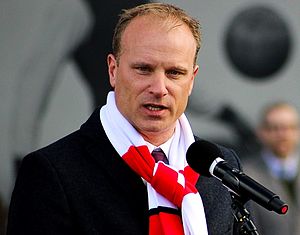
Dennis Bergkamp
Dennis Nicolaas Maria Bergkamp er en tidligere hollandsk fodboldspiller, der stoppede sin karriere på klubplan i 2006 efter at have spillet mere end 10 år for det engelske mandskab Arsenal FC. Fra 1986 til 1993 spillede han for det hollandske mesterhold Ajax Amsterdam og fra 1993 til 1995 for det italienske hold Inter. Han nåede i perioden 1990-2000 at spille 79 landskampe og score 36 mål.